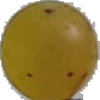
Label: white_grape